Safety Last!

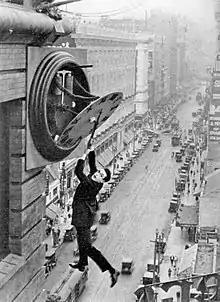
The iconic shot of Lloyd hanging from the clock

Lloyd hanging from a giant clock on the corner of a building was seen as an iconic image for him, though it was achieved through a certain degree of improvisation. Lloyd performed most of his own stuntwork, but a circus performer was used when The Boy hangs by a rope, and a stunt double – sometimes Bill Strother, who played "Limpy" Bill and was a steeplejack who inspired the sequence when Lloyd saw him climbing – was used in long shots. The giant clock scene was filmed on the roof of Broadway Leasehold Building, as was the final shot of the film.